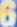
Number: 6